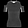
Label: T - shirt / top